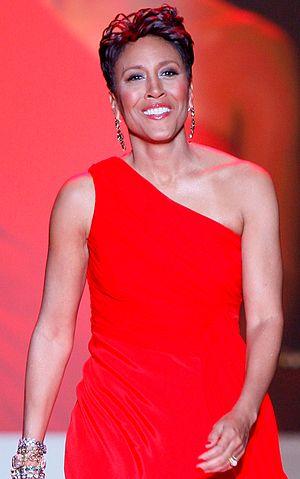
Le Arthur Ashe Courage Award est présenté comme étant une partie des ESPY Awards. Le prix a été nommé d'après le joueur de tennis américain Arthur Ashe. Bien qu'il s'agisse d'un prix axé sur le sport, il ne se limite pas aux personnes ou aux actions liées au sport, car il est attribué à toute personne dont les actions « transcendent le sport ». Selon ESPN, l'organisme responsable de l'attribution du prix, « les récipiendaires reflètent l'esprit d'Arthur Ashe, qui font preuve de force face à l'adversité, de courage face au danger et ont la volonté de défendre leurs convictions quel qu'en soit le prix à payer ».